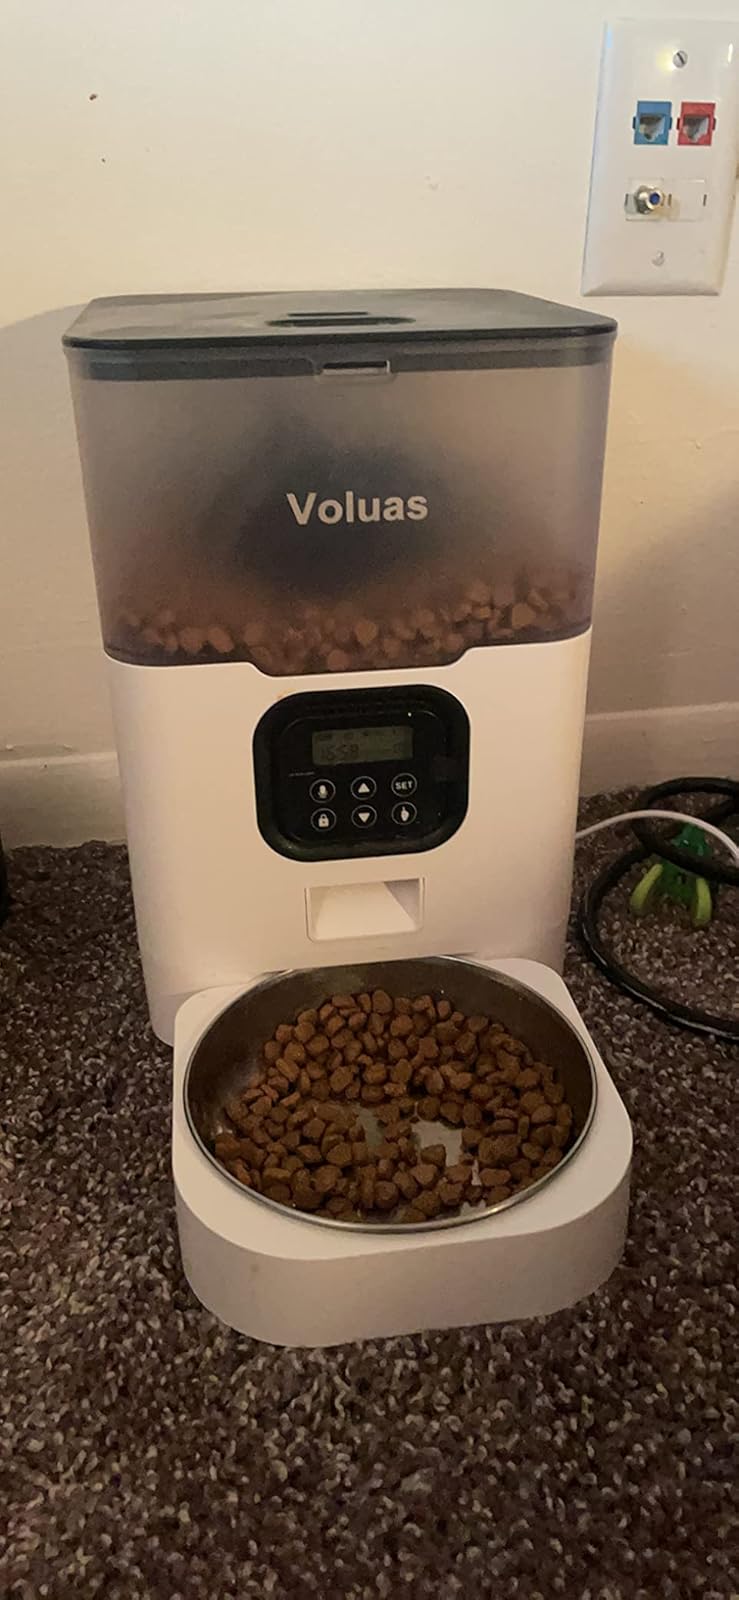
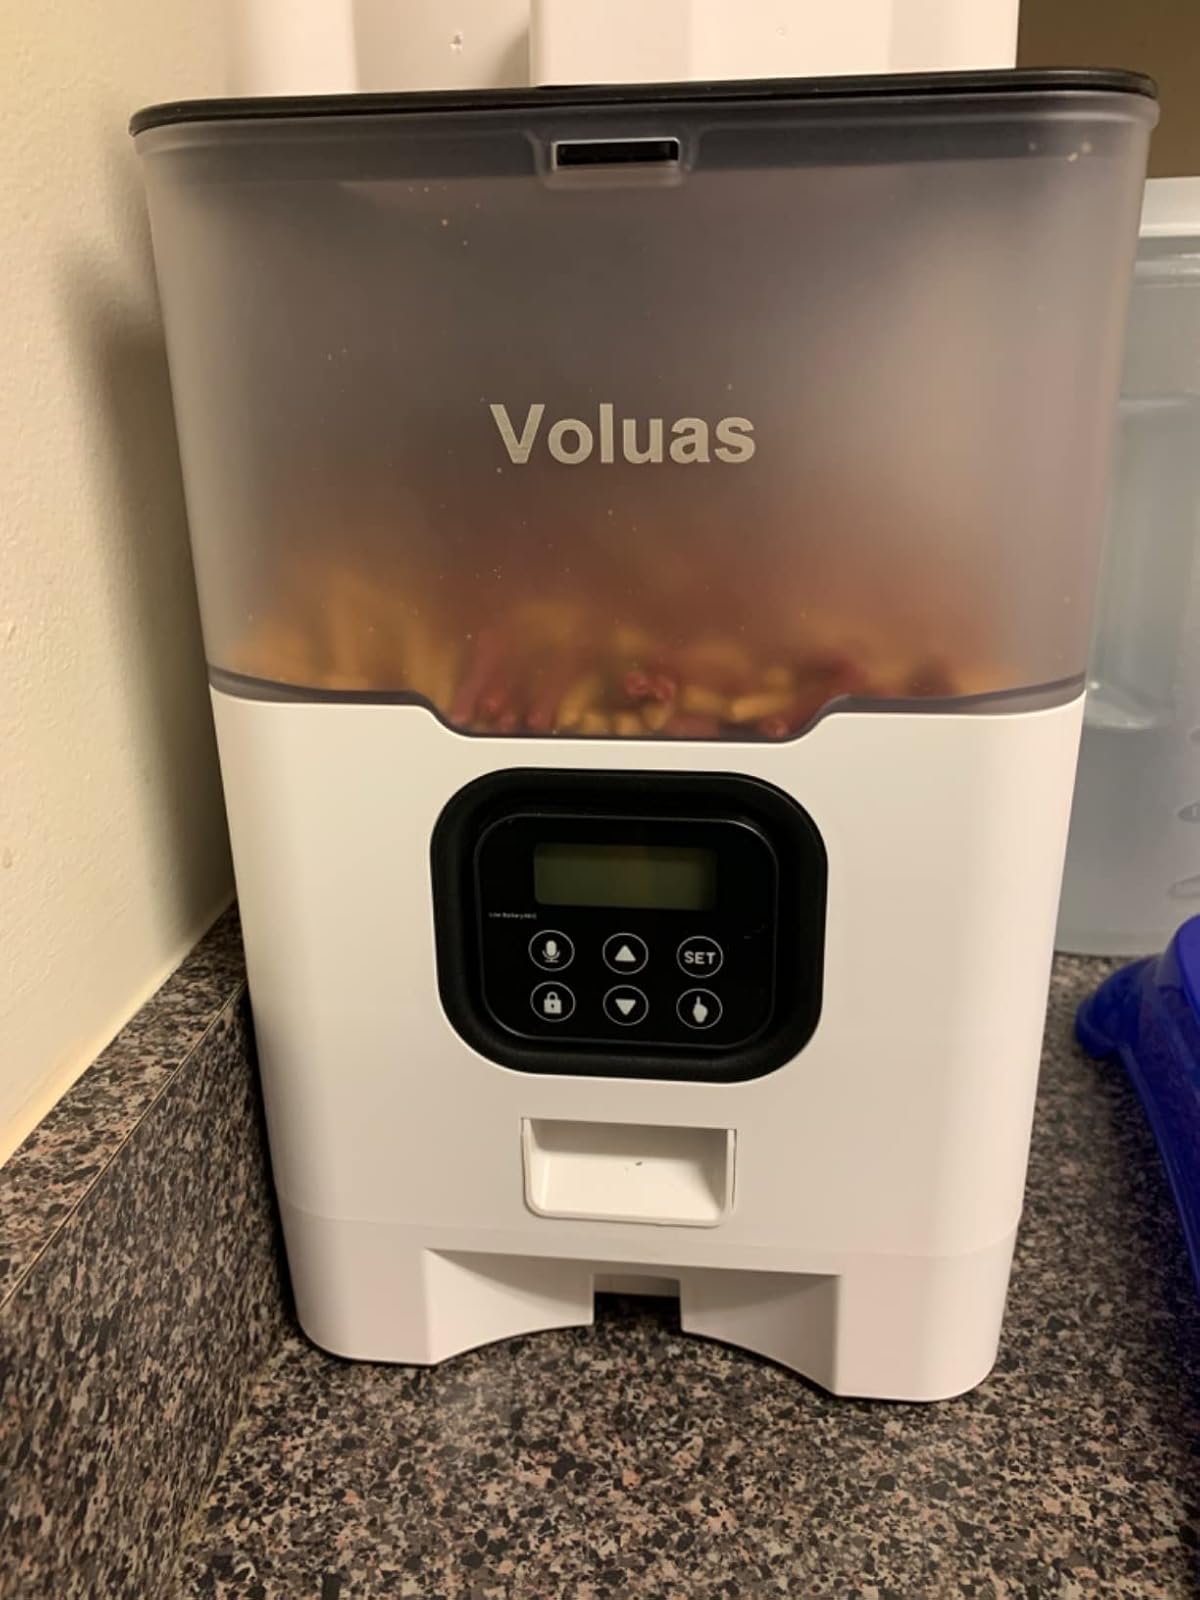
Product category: items_feeder
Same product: yes